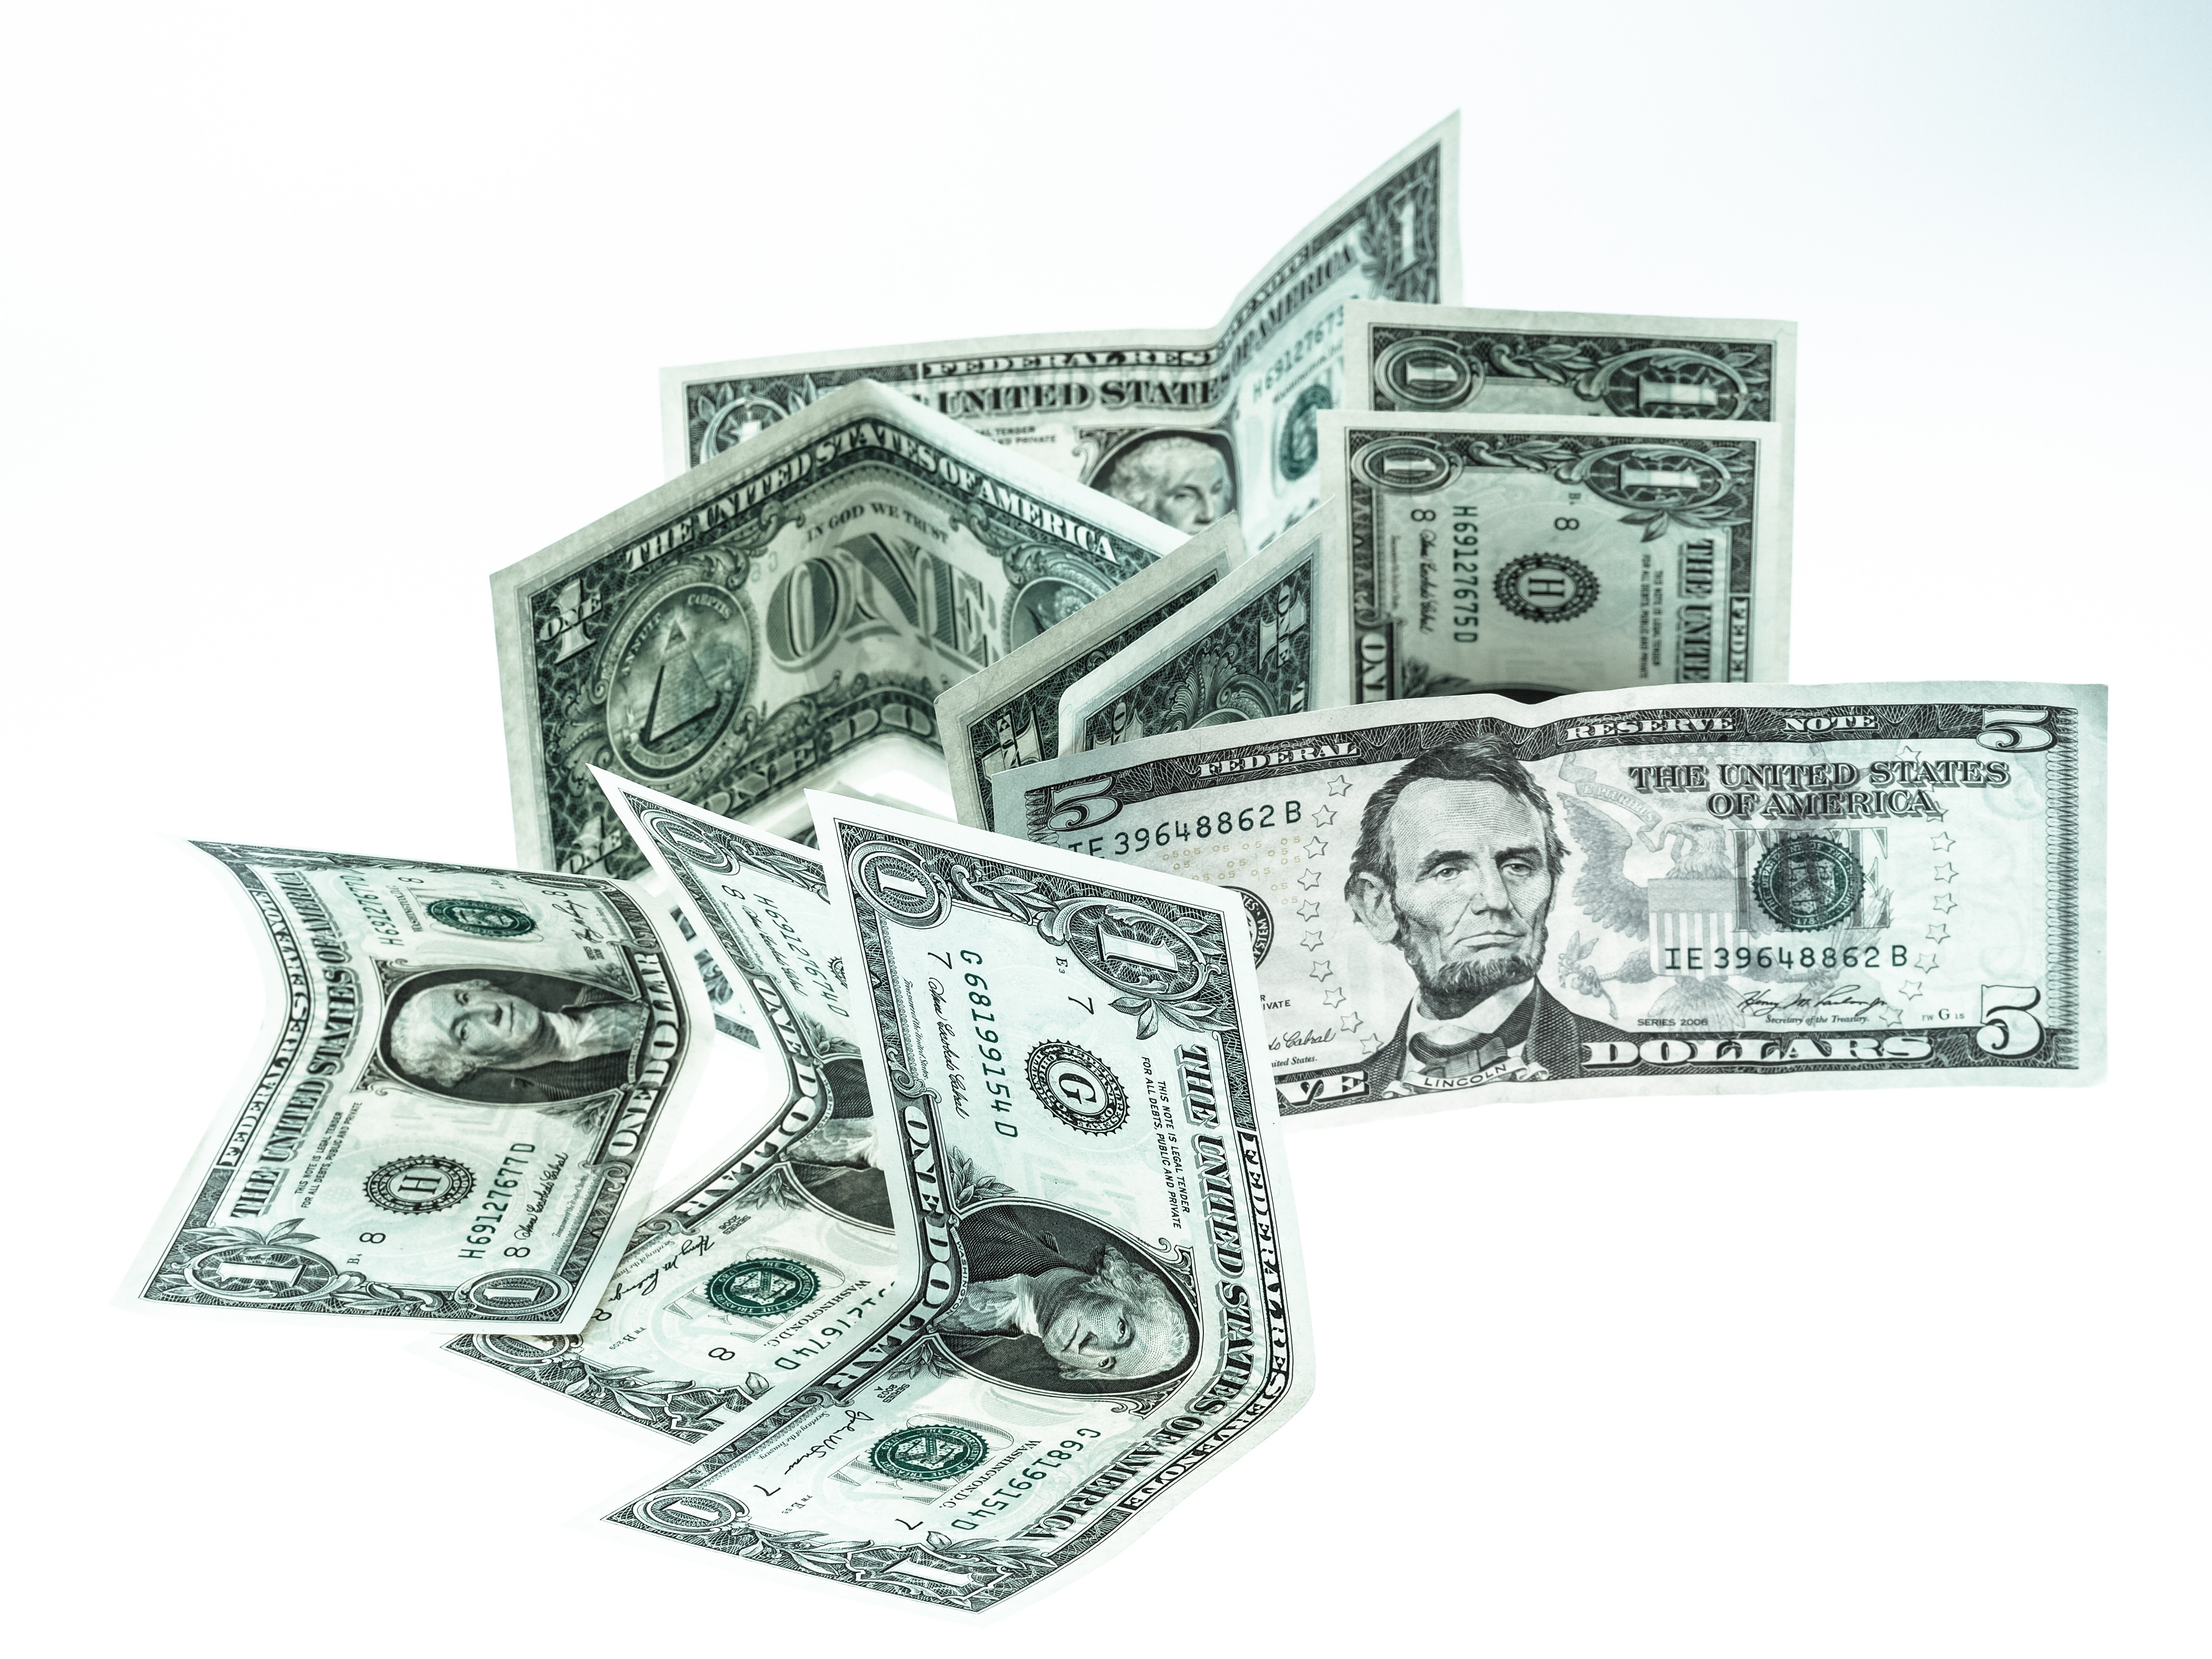
money, cash, illustration, currency, dollar, seem, finance, funds, banknote, bills, bank note, paper money, financial world, forex, us dollar, dollar sign, finance dollar, money handling